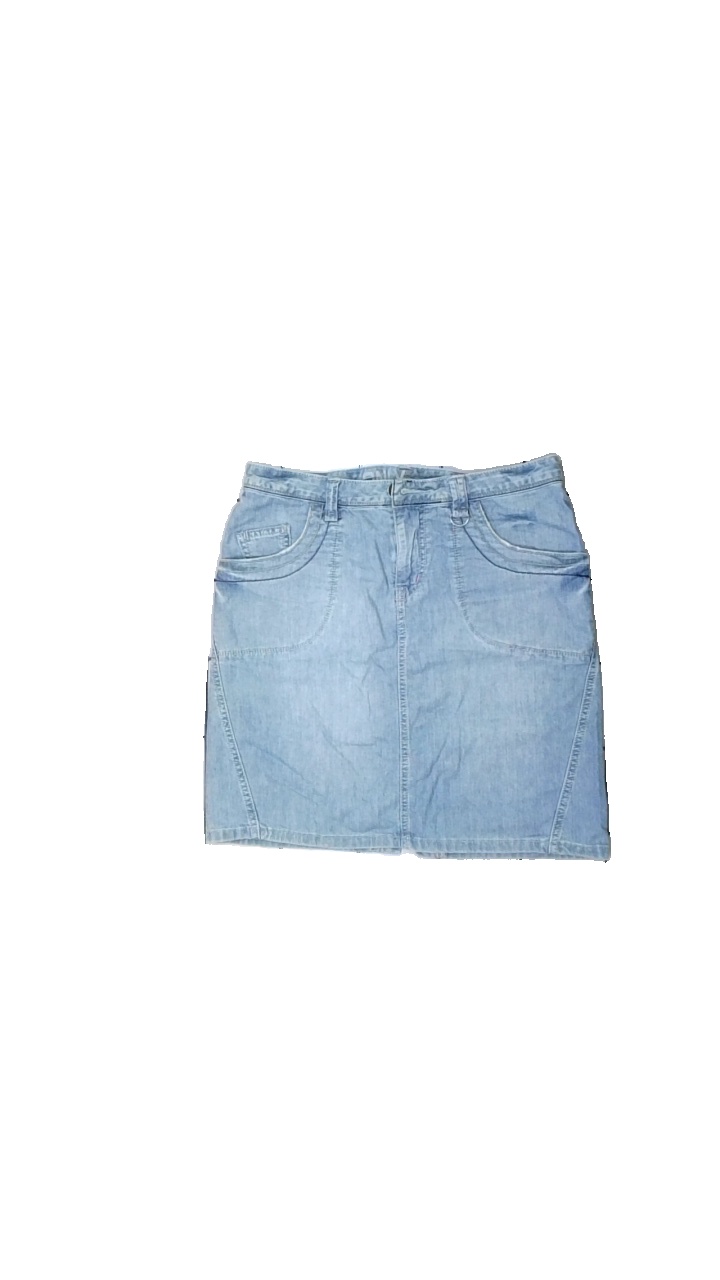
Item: Skirt (Ladies)
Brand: Only
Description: Blue 2000s skirt
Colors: Blue
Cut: Regular
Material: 100% cotton
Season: Summer
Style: Denim
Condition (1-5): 3
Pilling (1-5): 5
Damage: small brown stain
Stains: Minor
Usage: Reuse
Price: <50